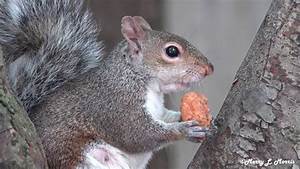
Label: scoiattolo